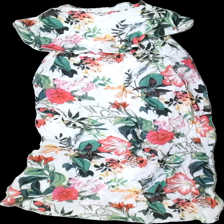
View: front
Type: Dress
Category: Ladies
Brand: Not in the list
Colors: White, Green, Pink, Multicolor
Material: 100% viscose
Pattern: Floral print
Cut: Loose, Long
Season: Summer
Smell: Minor
Price range: 50-100
Recommended usage: Reuse
Description: Summerdress with flowers